Central netted dragon

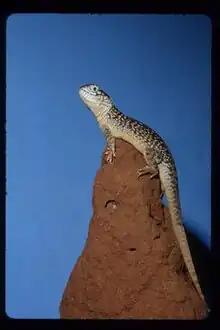
Perched on a termite mound

Central netted dragons have varied diets, consuming mostly insects, but also flowers and other vegetation. They actively hunt, but more often wait for an insect to pass by before striking. In the wild, this dragon's diet consists of 75% insect prey and 25% vegetation, including hogweed ("Zaleya galericulata") and small flowers, such as aster, daisy and dandelion. It is one of the most herbivorous of Australian desert lizards. Its diet overlaps broadly with that of many other lizards, and it frequently occurs in sympatry with up to 20-30 other reptilian species. Much of its preferred insect prey are primarily found in microhabitats and on bare sand, a large reason why the success of this species relies on low vegetative ground cover.